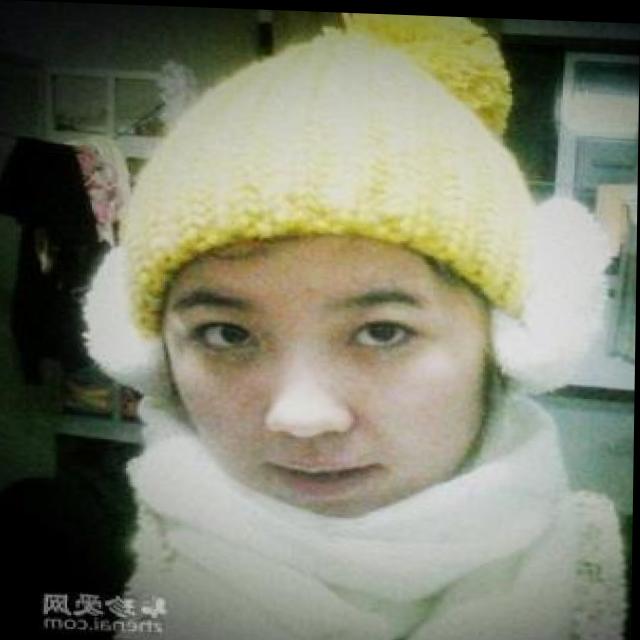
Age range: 21-44